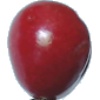
Label: Cherry 2